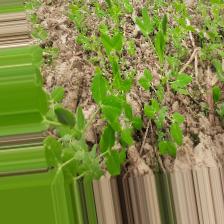
Label: Normal